Bait (1954 film)

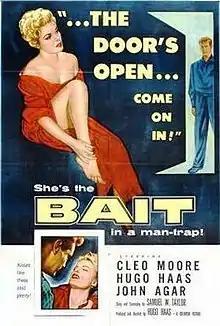
Theatrical release poster

Bait is a 1954 American drama film, written, directed and produced by Hugo Haas. Haas himself, Cleo Moore and John Agar star in the film.